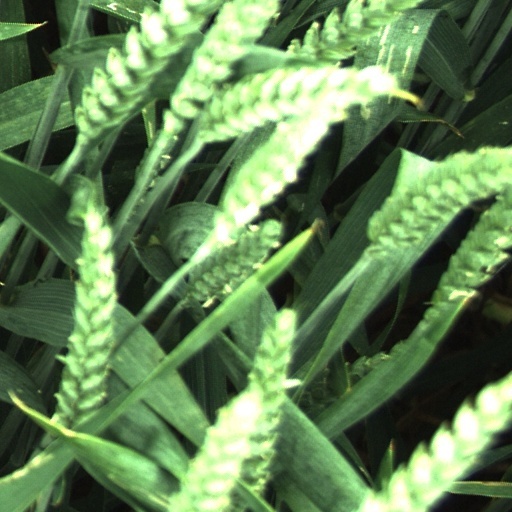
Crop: wheat